South Korean International Monetary Fund Agreement, 1997

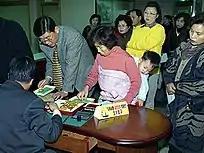
A gold collecting campaign

Entering the IMF's management system, the Korean economy faced a new era of low 2 (low growth, low wages), high 4 (high prices, high-interest rates, high exchange rates, high unemployment)